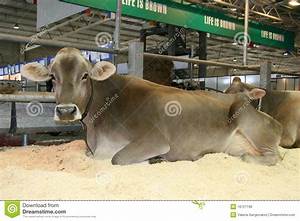
Label: cow